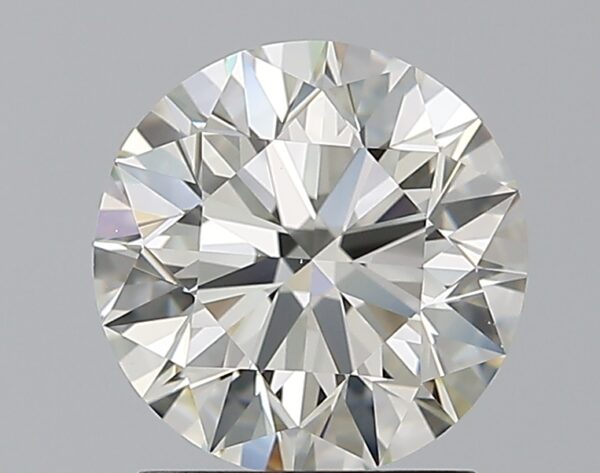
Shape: round
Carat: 1.7
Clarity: VVS2
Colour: K
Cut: EX
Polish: EX
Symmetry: EX
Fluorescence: N
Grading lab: GIA
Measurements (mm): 7.54 x 7.6 x 4.75